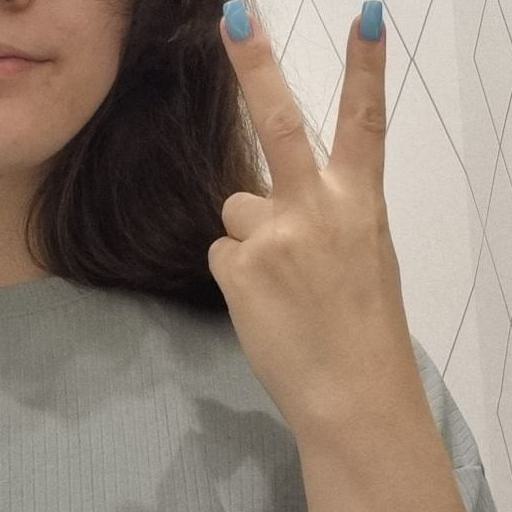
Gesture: peace_inverted